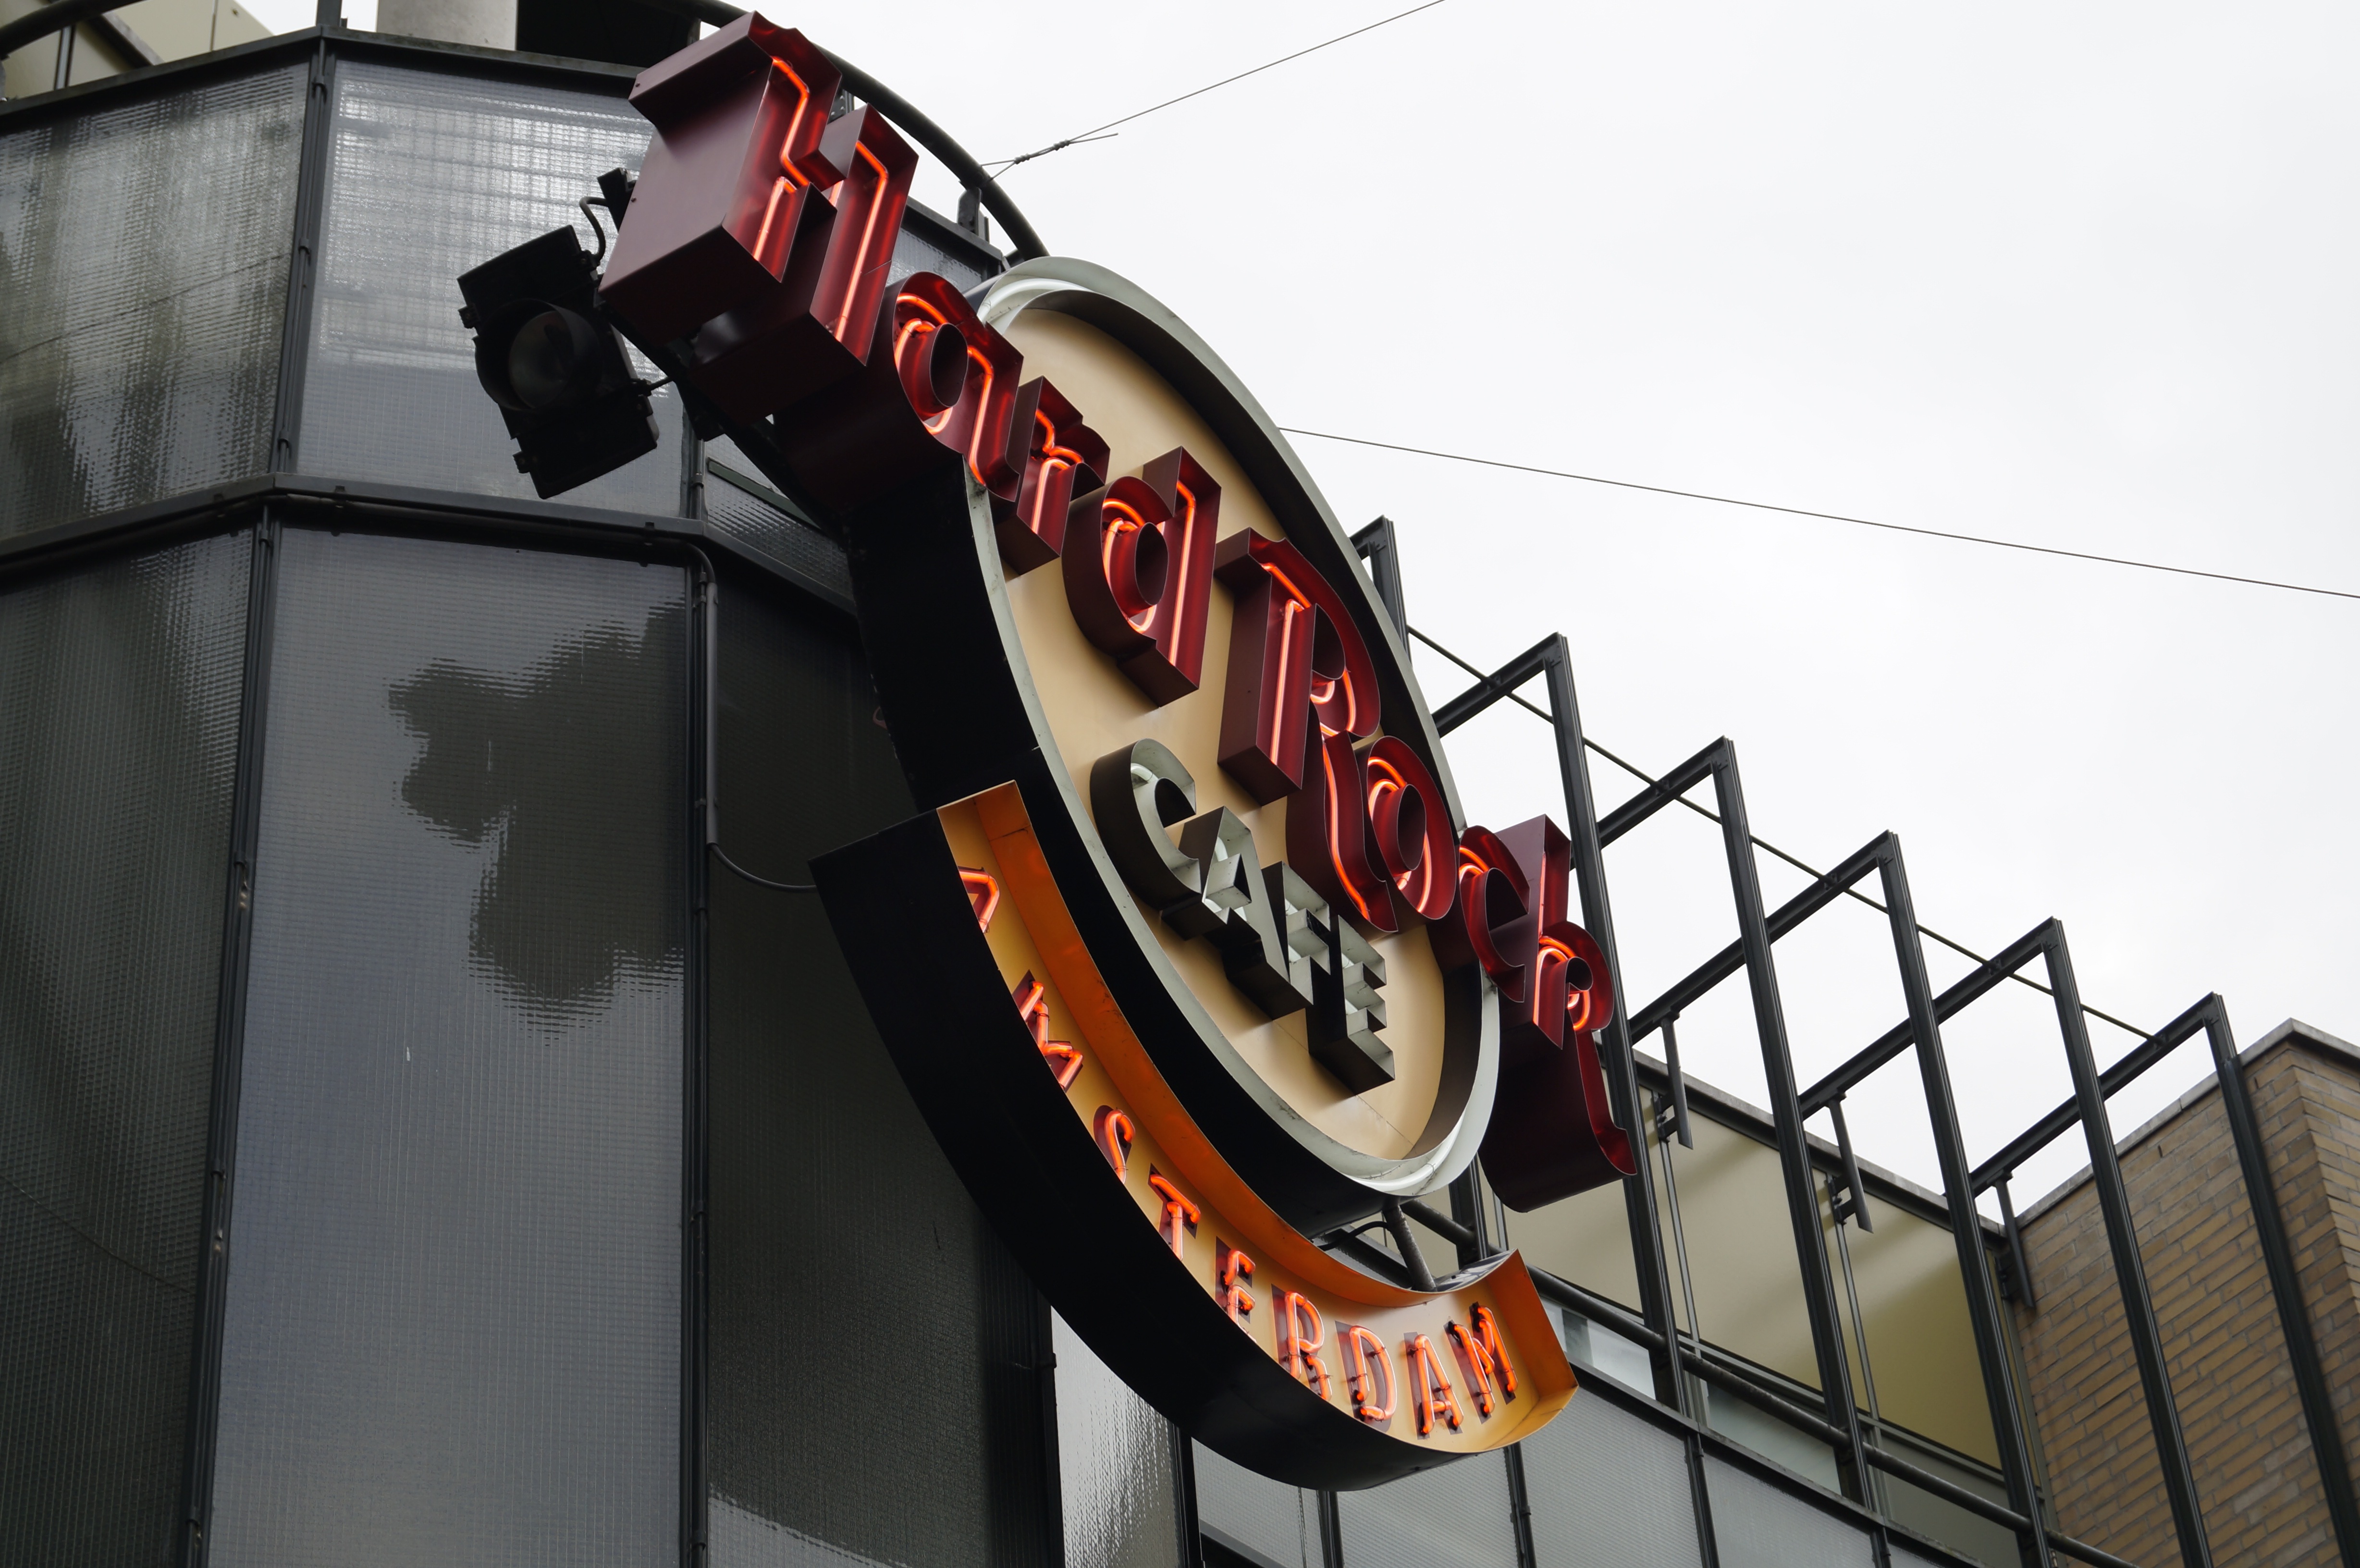
advertising, vehicle, signage, art, amsterdam, logo, hard rock cafe